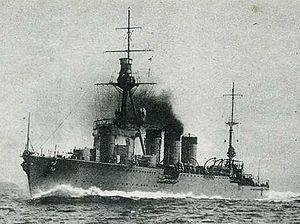
Le Yura était un croiseur léger de classe Nagara en service dans la Marine impériale japonaise. Le navire est baptisé sous le nom de la rivière Yura, près de Kyoto, au Japon. Il sert dans les premiers stades de la guerre du Pacifique avant d'être coulé par des bombes américaine en 1942. Il fut le premier croiseur japonais coulé pendant ce conflit.
La classe Nagara fut la troisième classe de croiseurs légers de la marine impériale japonaise construite conjointement aux arsenaux navals de Nagasaki, Uruga, Kōbe et Sasebo. Ils ont participé à de nombreuses actions pendant la Seconde Guerre mondiale sur le théâtre de la guerre du Pacifique.